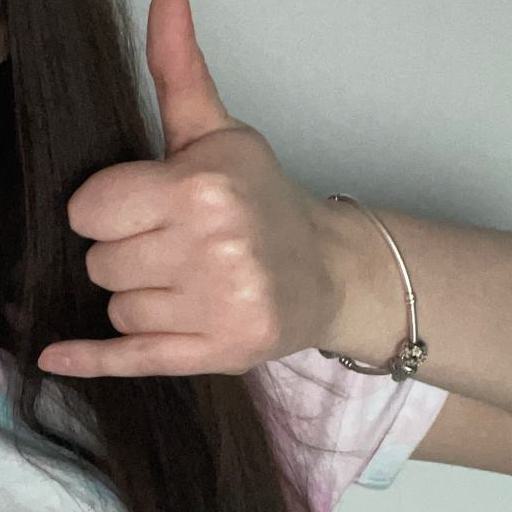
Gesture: call